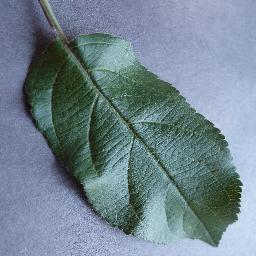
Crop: apple
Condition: healthy